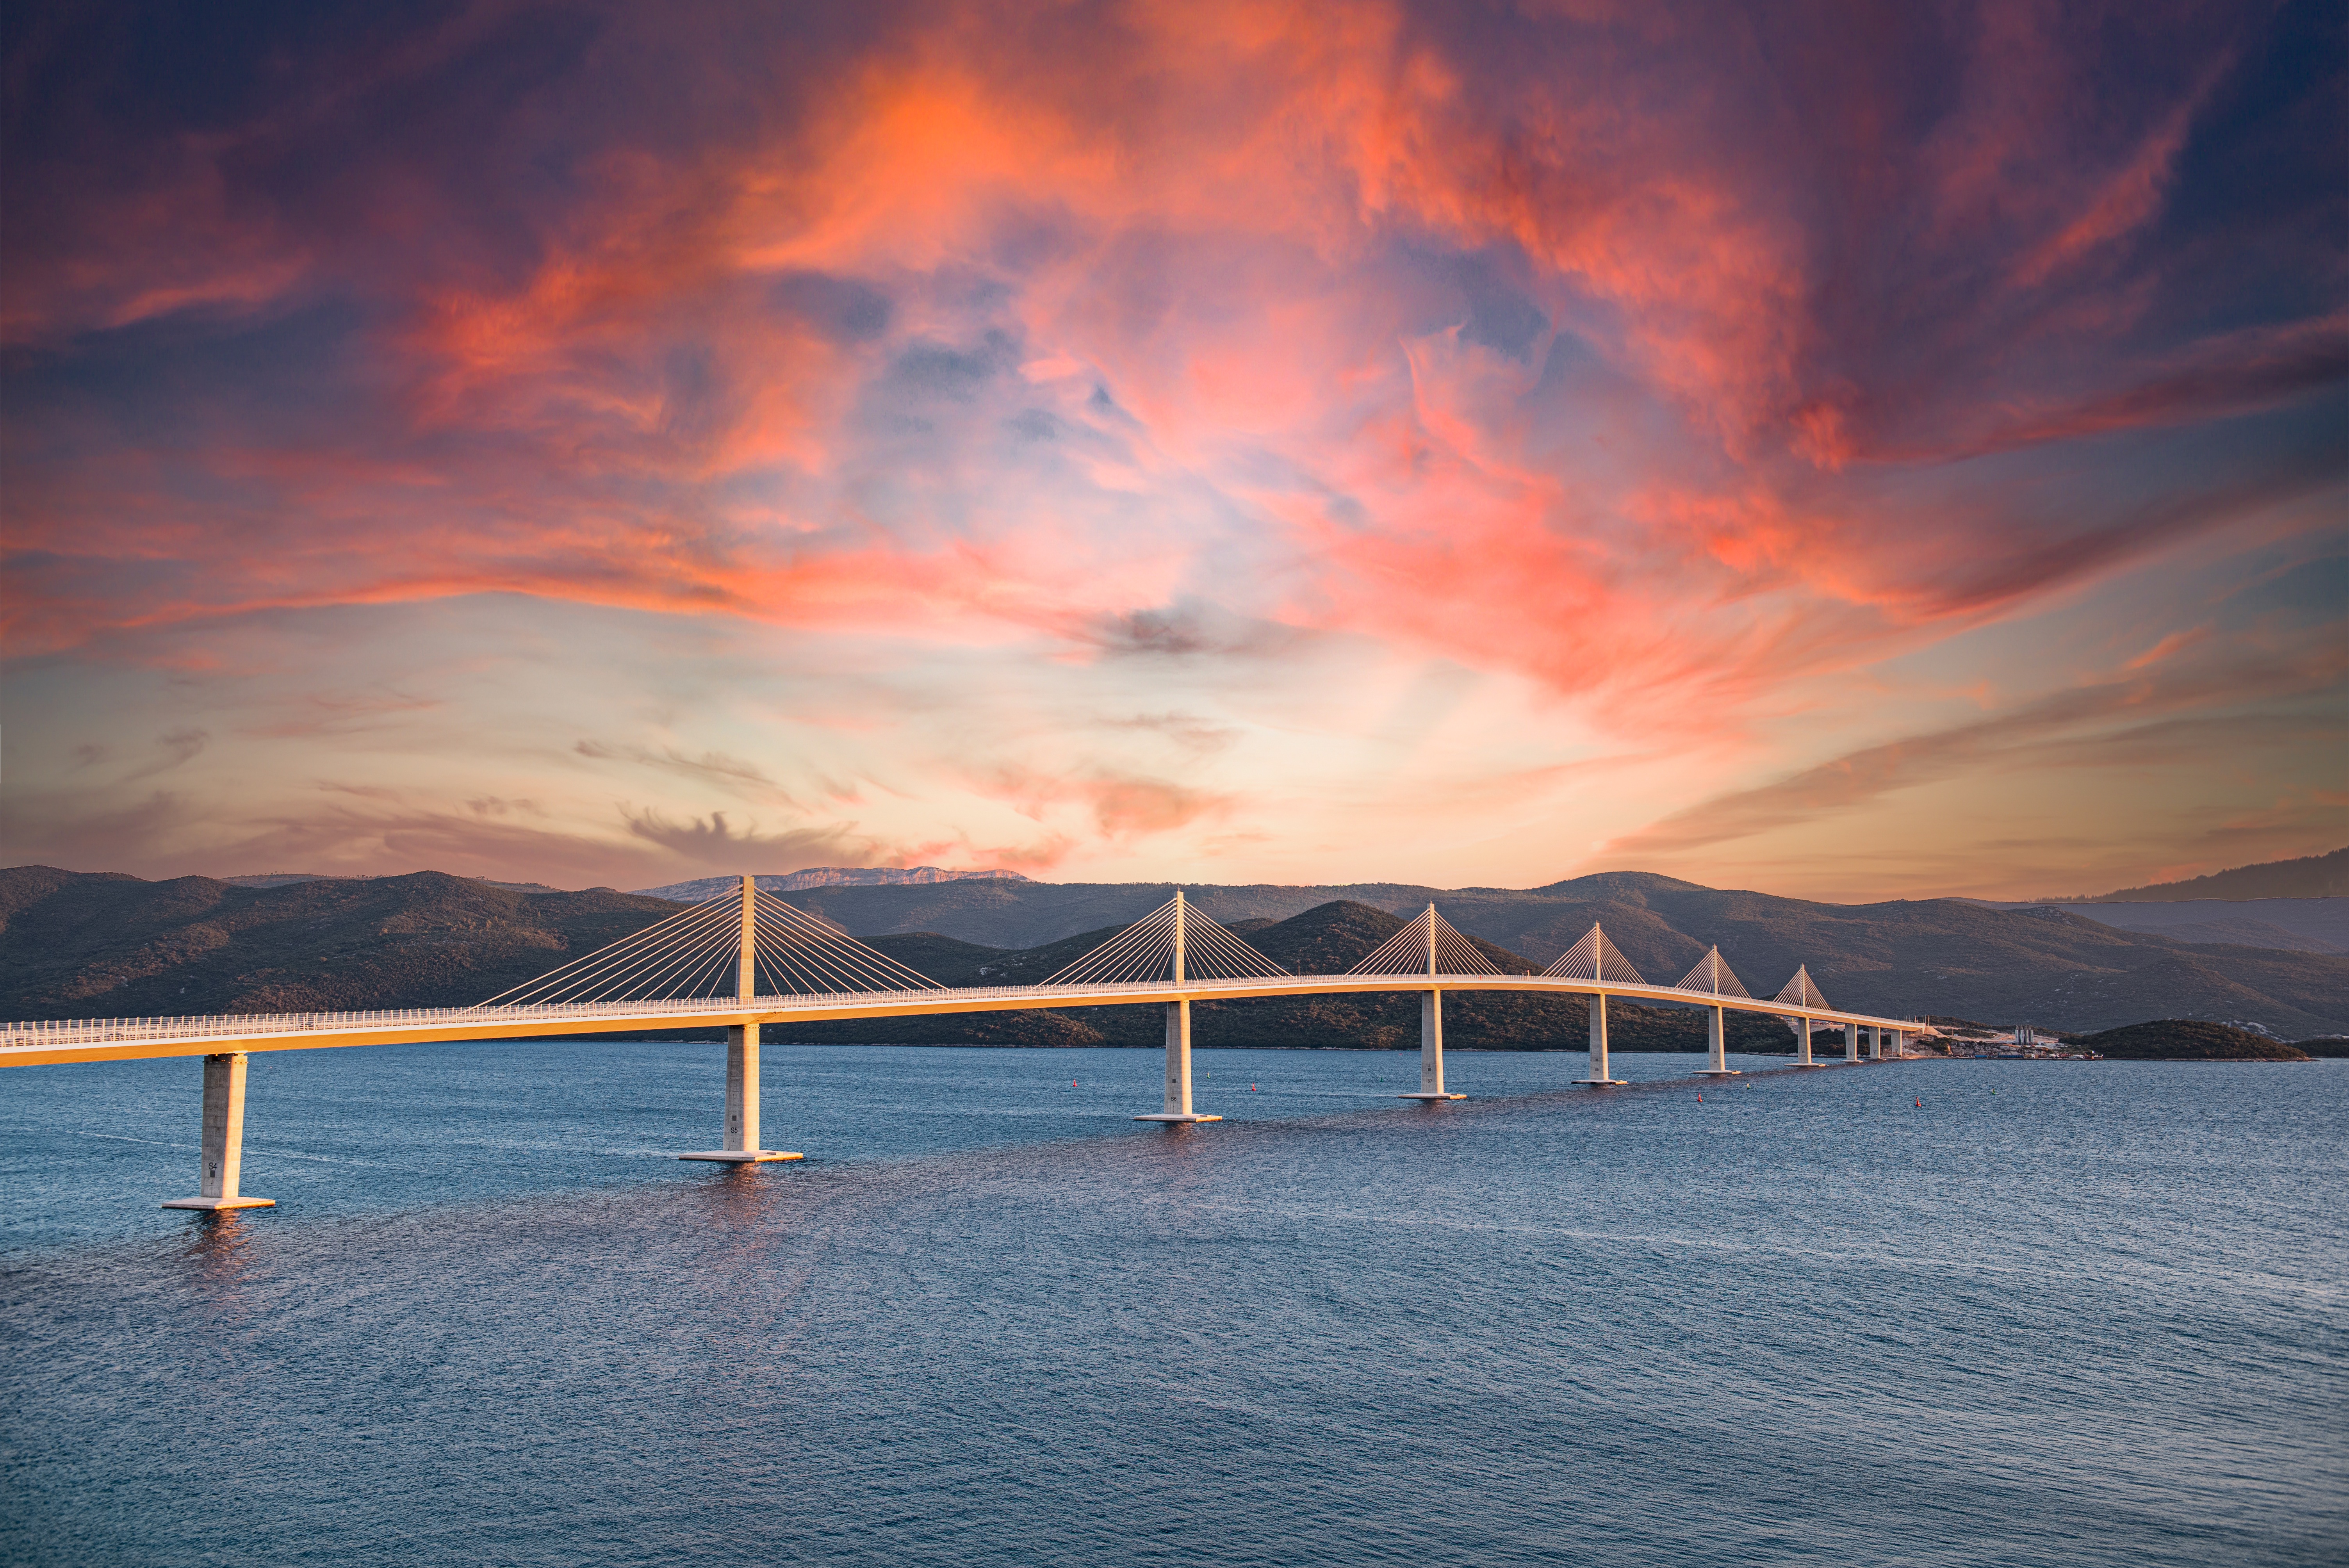
natural, cloud, sky, water, atmosphere, afterglow, orange, dusk, sunset, mountain, red sky at morning, horizon, landscape, cumulus, tree, lake, sunrise, cable stayed bridge, calm, bridge, city, headland, shore, beam bridge, dawn, fixed link, coast, reservoir, evening, natural landscape, meteorological phenomenon, nonbuilding structure, reflection, sound, road, ocean, bay, pier, suspension bridge, girder bridge, extradosed bridge, night, lake district, dock, symmetry, inlet, wave, sea, loch, winter, vacation, concrete bridge, darkness, hill